Frederick Hamilton-Temple-Blackwood, 1st Marquess of Dufferin and Ava

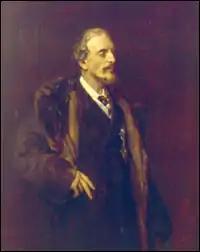
Lord Dufferin as Governor General of Canada

In addition, they had a son, Sydney Temple Blackwood, who was born on 29 May 1867, but died the same day. His gravestone stands at St Katherine's Church, in Friern Barnet Lane, London: